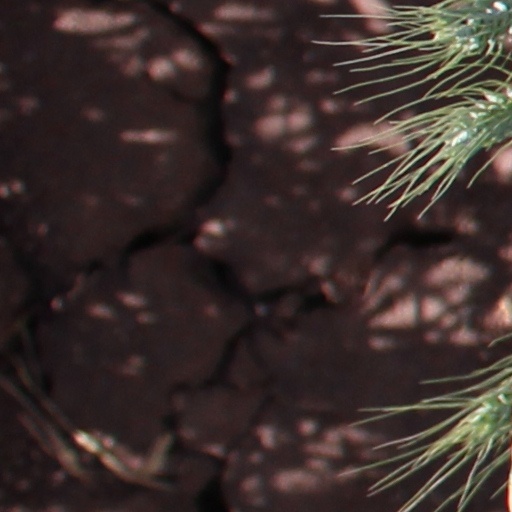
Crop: wheat